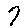
Label: 7